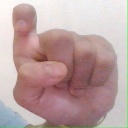
अक्षर: इ